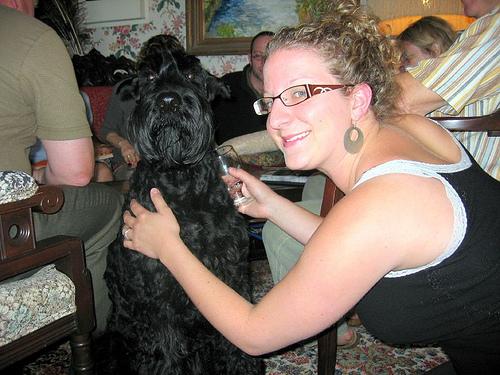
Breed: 232-n000089-giant_schnauzer